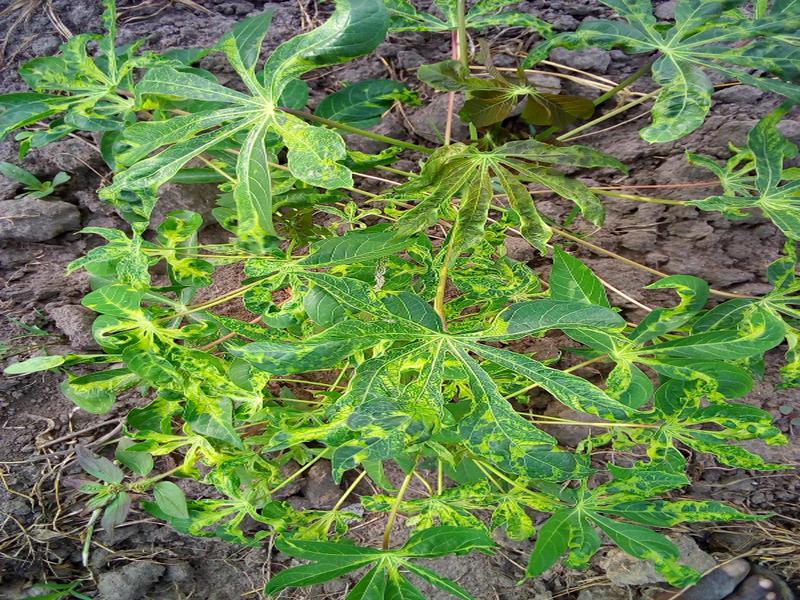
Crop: cassava
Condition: mosaic_disease